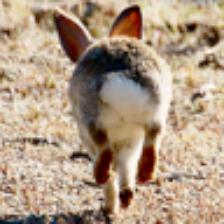
Label: NonHuman